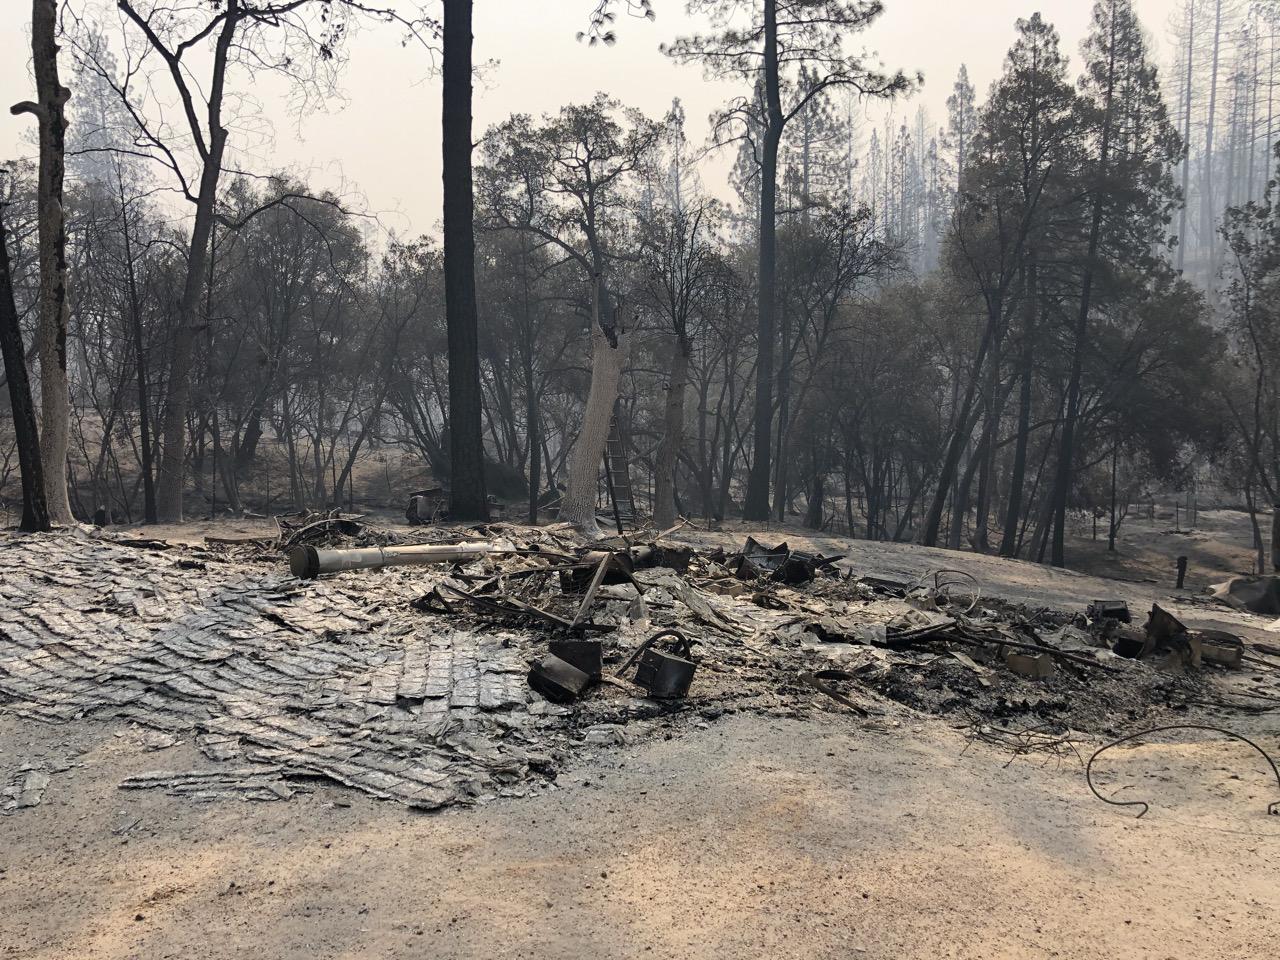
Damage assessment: destroyed